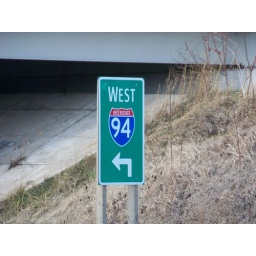
I-94 road sign in Sawyer, Michigan